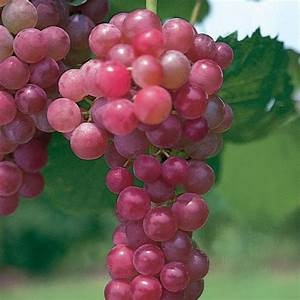
Label: grape